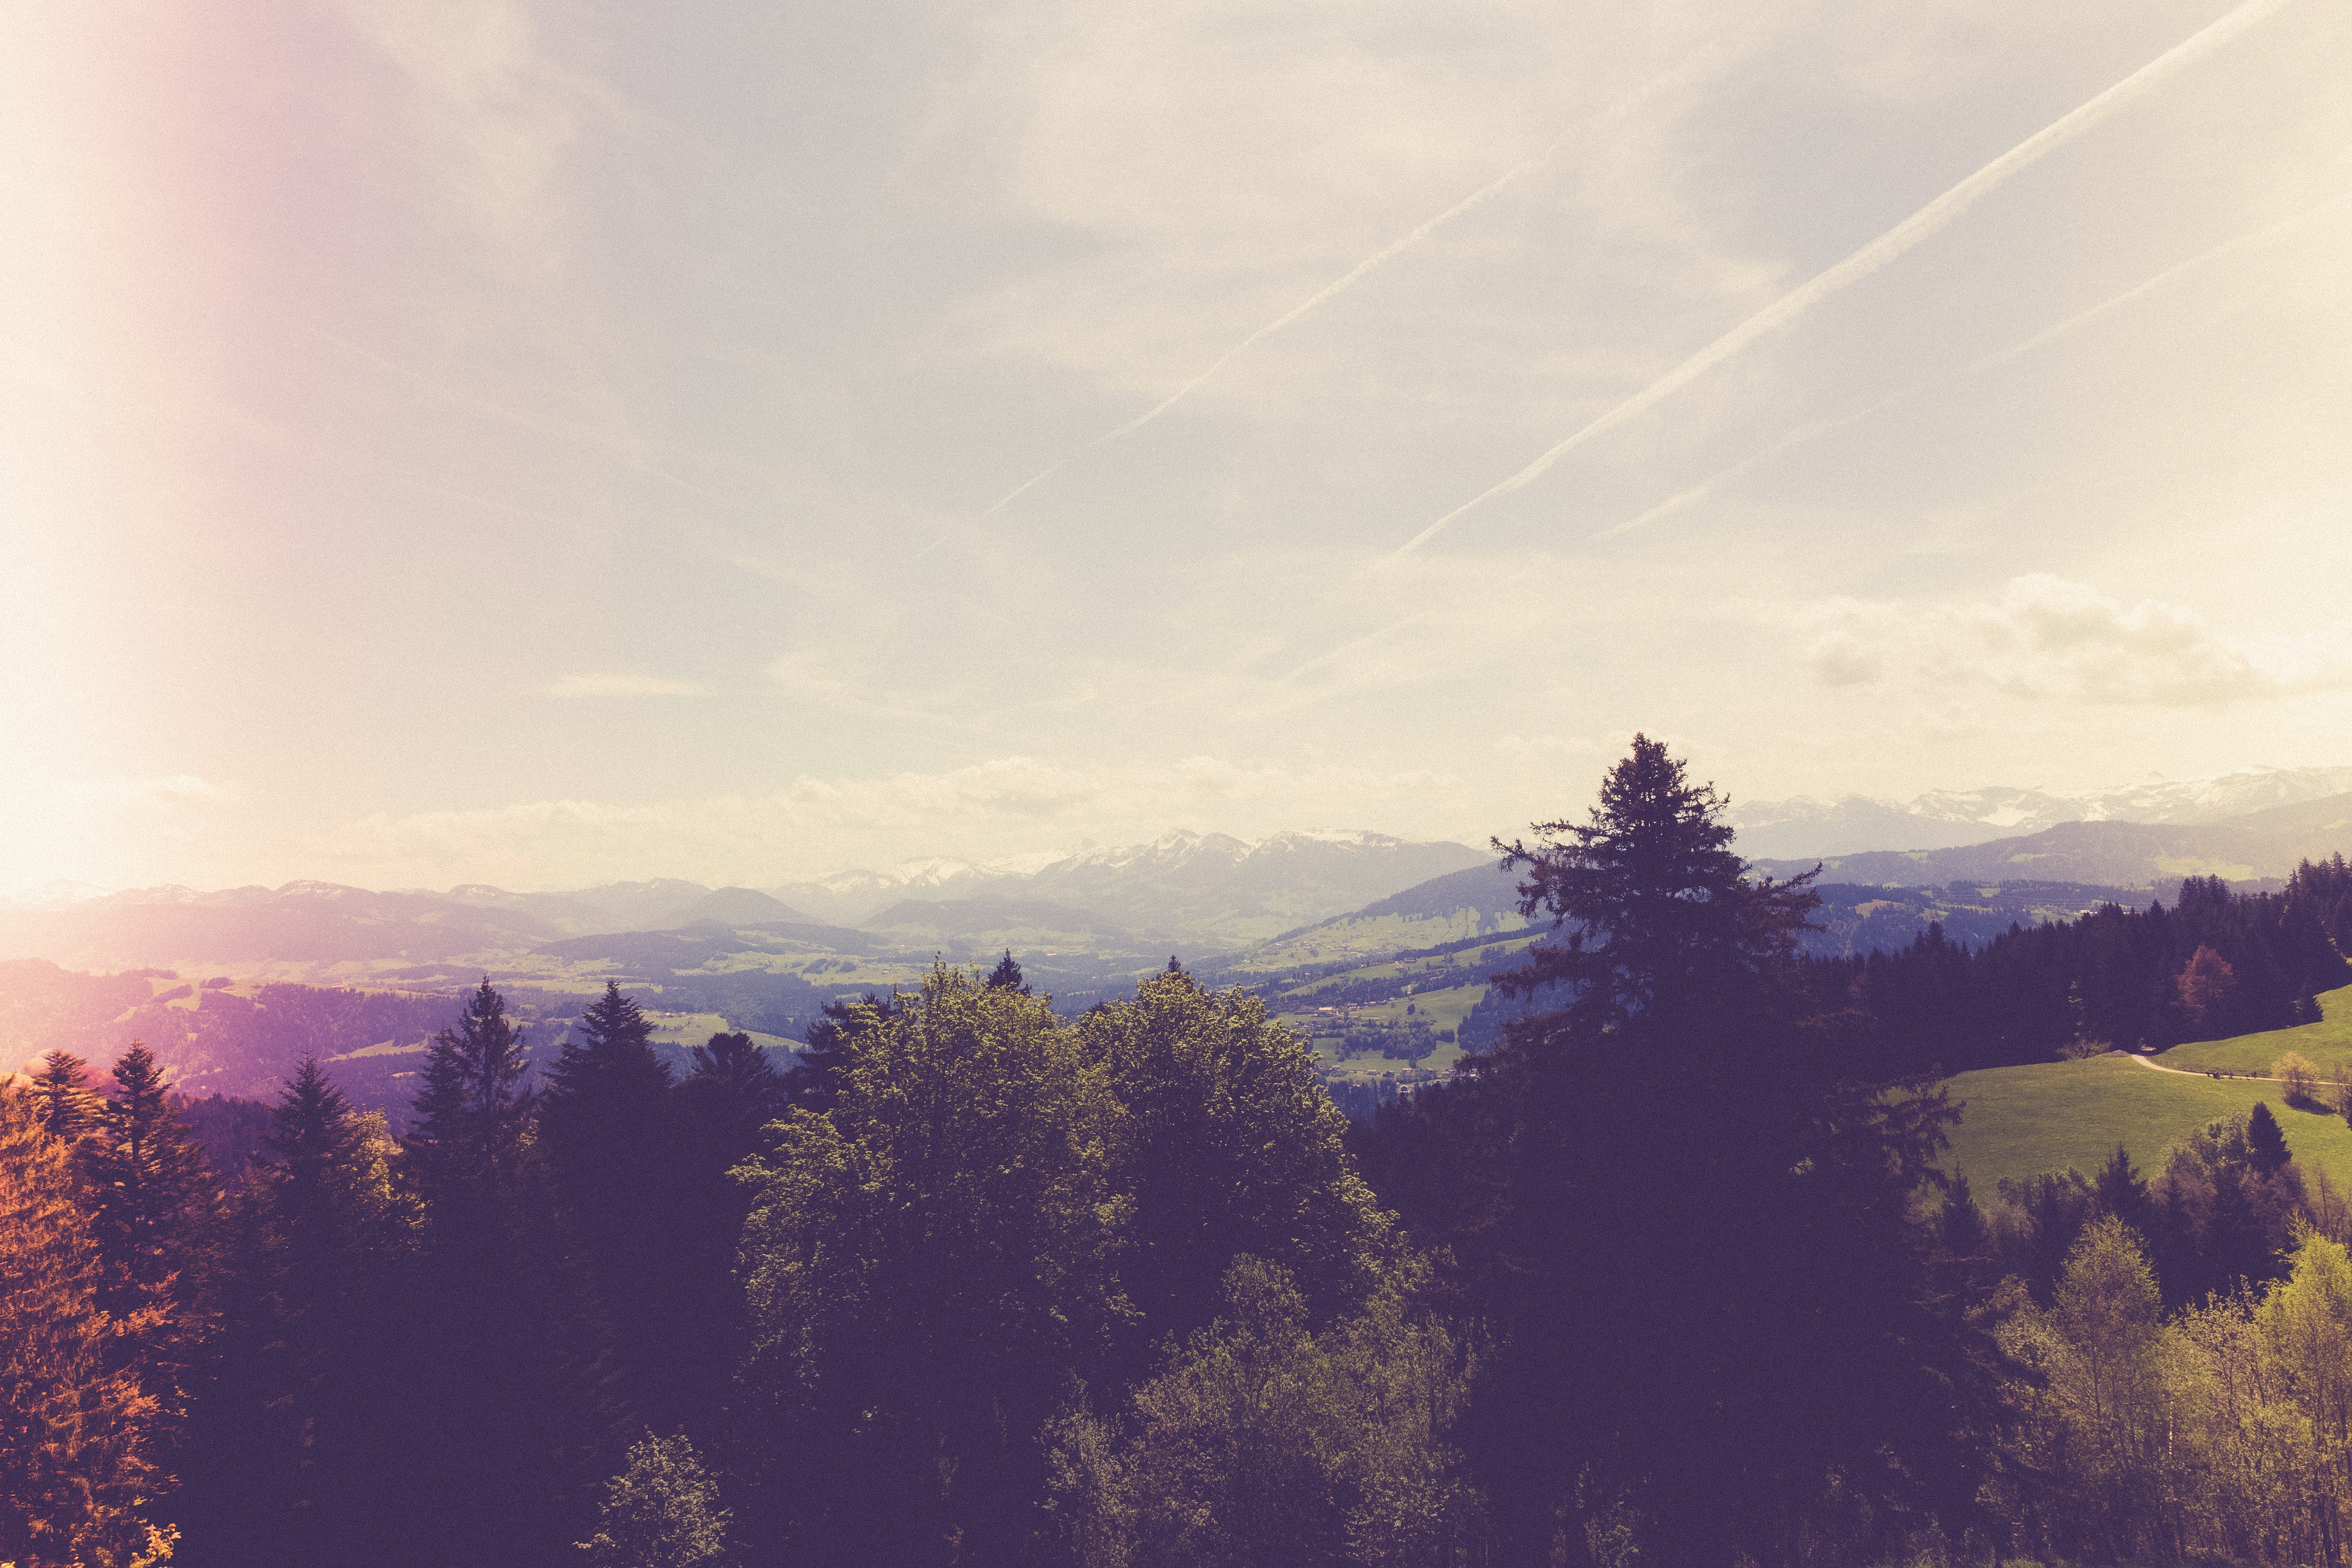
tree, nature, horizon, mountain, cloud, sky, sunrise, sunset, mist, sunlight, morning, hill, dawn, atmosphere, dusk, evening, atmospheric phenomenon, mountainous landforms